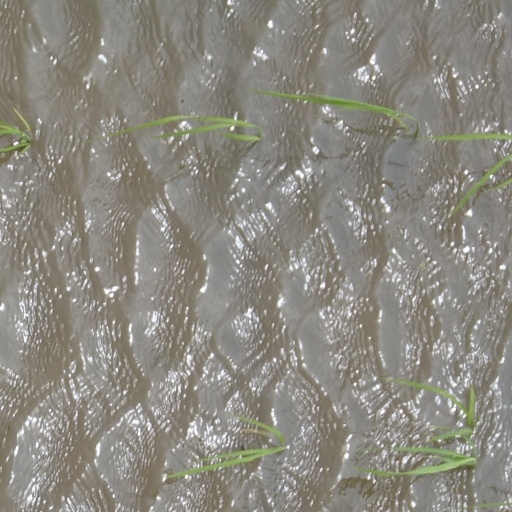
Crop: rice